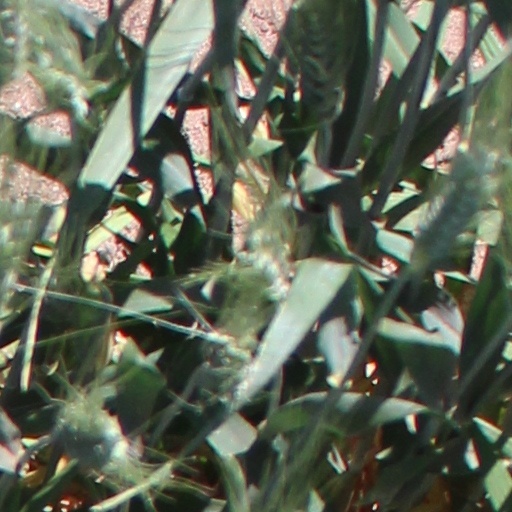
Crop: wheat